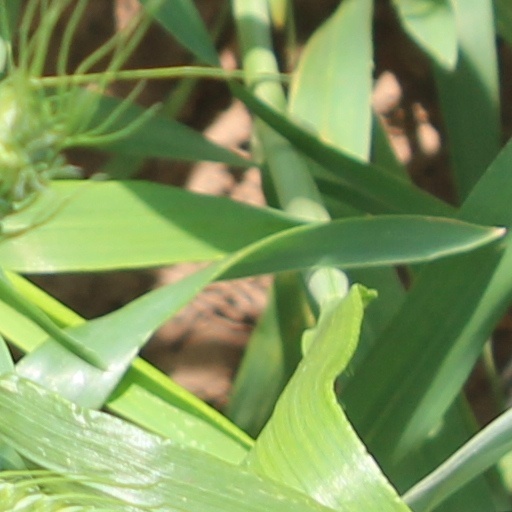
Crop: wheat